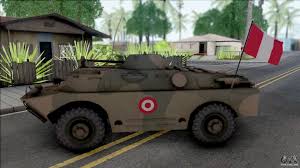
Label: BTR